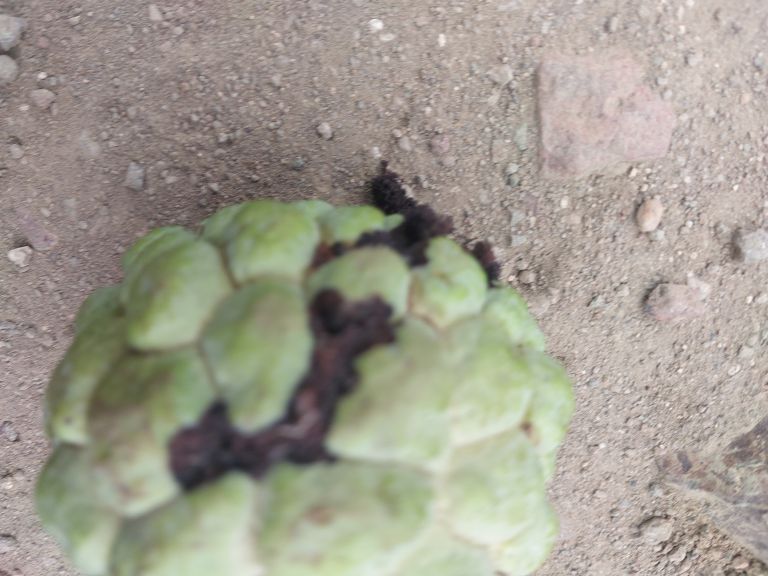
Disease label: Diplodia Rot